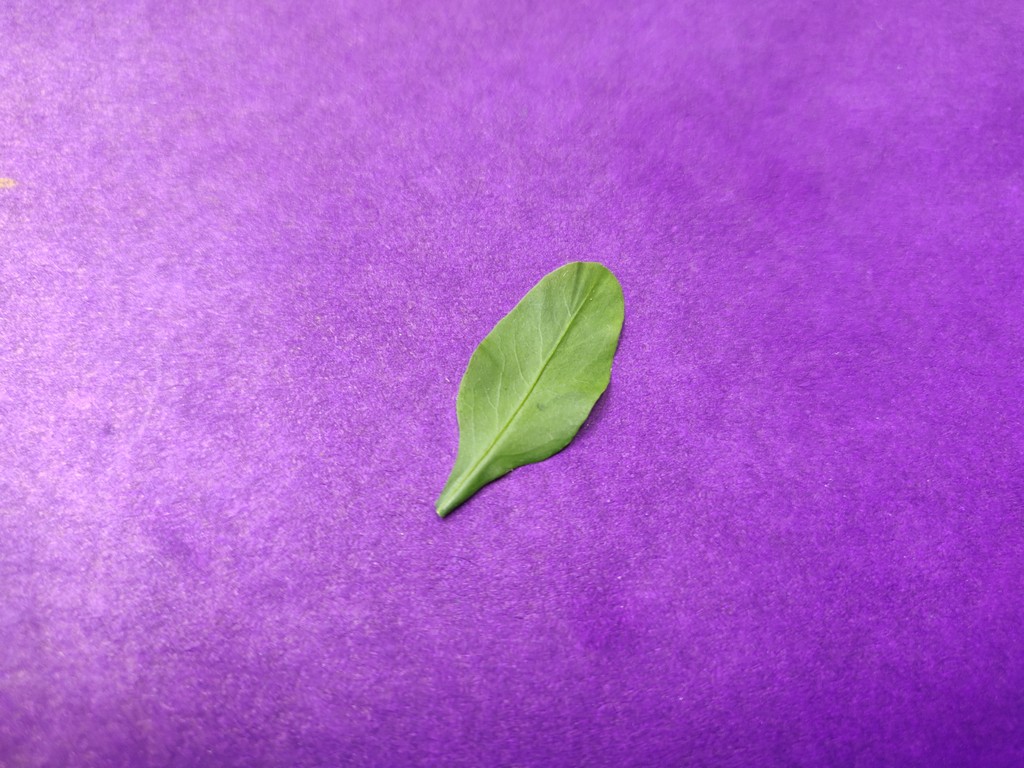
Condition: Healthy
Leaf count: single
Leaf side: front